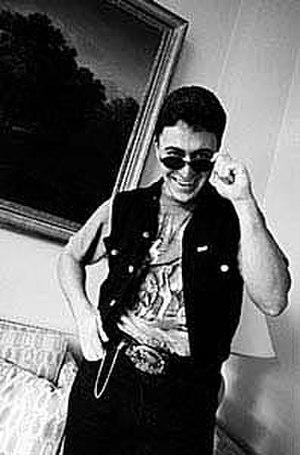
Maxim Vengerov
Maxime Aleksandrovitch Vengerov, né le 20 août 1974 à Novossibirsk, est un violoniste russe.